Thiruvalam

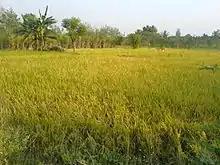
Thiruvalam in Vellore District

India census, Thiruvalam had a population of 7945. Males constitute 50% of the population and females 50%. Thiruvalam has an average literacy rate of 72%, higher than the national average of 59.5%: male literacy is 79%, and female literacy is 65%. In Thiruvalam, 11% of the population is under 6 years of age.